Kagayaki Taishi

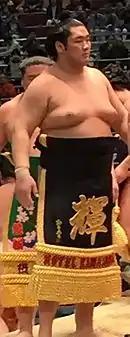
Kagayaki in 2015

Kagayaki struggled in his top division debut: he won only two of his first thirteen matches, one of which was a walk-over when his scheduled opponent, Endō, withdrew with an injury. He won his last two bouts to salvage a 4–11 record but he was relegated back to "jūryō". He recorded only seven wins in March but secured a second promotion with a 10–5 result in May. He barely avoided relegation with a 7–8 record in July but recorded his first "kachi-koshi" (winning record) in the top division with nine wins in September. Ranked at a new high of "maegashira" 9 he recorded six wins in November and was dropped to "maegashira" 11 for the January 2017 tournament when he posted an 8–7 record. He returned to "maegashira" 9 in March and retained his rank for the May tournament despite a 7–8 result. He continued to maintain his place in the top division for the rest of that year, reaching a new career-best rank of "maegashira" 4 in July.